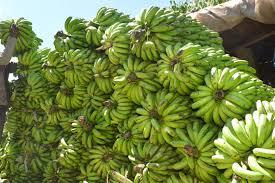
Hapo kuna ndizi ambayo imepangwa vizuri ikiwa ina rangi ya kijani.Inataka kupelekwa sokoni.Na vile naona hayajakomaabado ni ile  ya kuuza tu ya kupeleka sokoni.Vile inakaa hii ndizi ni kubwa kubwa ambaye imetoka shambani vizuri imepata maji mzuri.